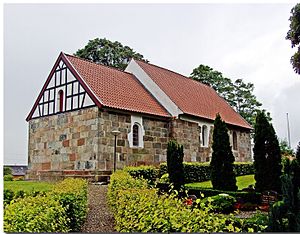
Lysgård Kirke
Lysgård Kirke set fra nordøst i 2012.
Lysgård Kirke set fra nordøst
Lysgård Kirke er sognekirke i Lysgård Sogn, beliggende i landsbyen Lysgård syd for Viborg. Den er opført omkring år 1200.